Richard Griffiths

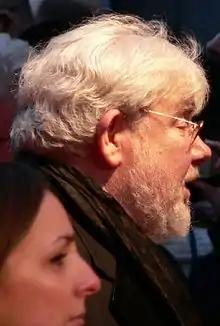
Griffiths at the 61st British Academy Film Awards in 2007

Richard Thomas Griffiths (31 July 1947 – 28 March 2013) was an English actor. He was known for his portrayals of Vernon Dursley in the "Harry Potter" films (2001–2011), Uncle Monty in "Withnail and I" (1987), and Henry Crabbe in "Pie in the Sky" (1994–1997). Over his career he received numerous accolades including a Tony Award and Olivier Award as well as a nomination for a BAFTA Award. He was appointed an Officer of the Order of the British Empire (OBE) by Queen Elizabeth II in 2008.